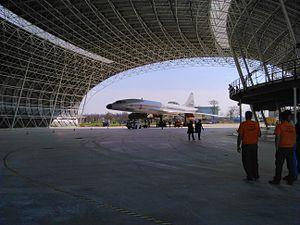
Entrée du Concorde F-WTSB dans le musée Aeroscopia.
Aeroscopia est un musée aéronautique français implanté à Blagnac, près du site AéroConstellation, et accueille notamment deux exemplaires du Concorde, dont l'ouverture a eu lieu le 14 janvier 2015.